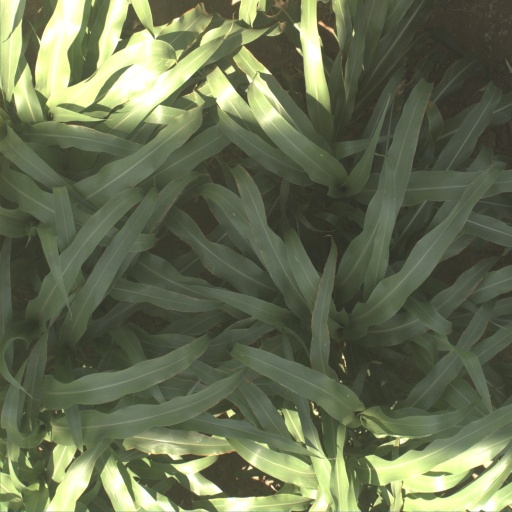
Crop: sorghum